Wallace & Gromit

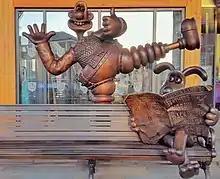
Wallace and Gromit bronze sculpture in Park's home town of Preston, Lancashire, England

The first short film, "A Grand Day Out", was nominated for the Academy Award for Best Animated Short Film in 1991. The short films "The Wrong Trousers" and "A Close Shave" followed. The full-length feature "The Curse of the Were-Rabbit" was released in 2005. The latter three each earned Academy Awards.